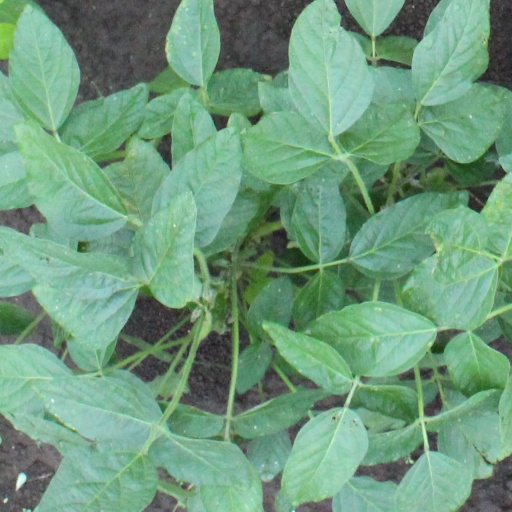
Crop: soybean